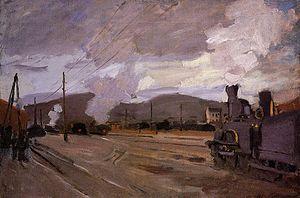
La gare d'Argenteuil est une gare ferroviaire française de la ligne de Paris-Saint-Lazare à Mantes-Station par Conflans-Sainte-Honorine et de la ligne de Paris-Saint-Lazare à Ermont - Eaubonne, située sur le territoire de la commune d'Argenteuil dans le département du Val-d'Oise en région Île-de-France.